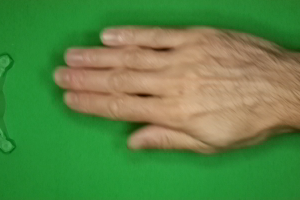
Label: paper